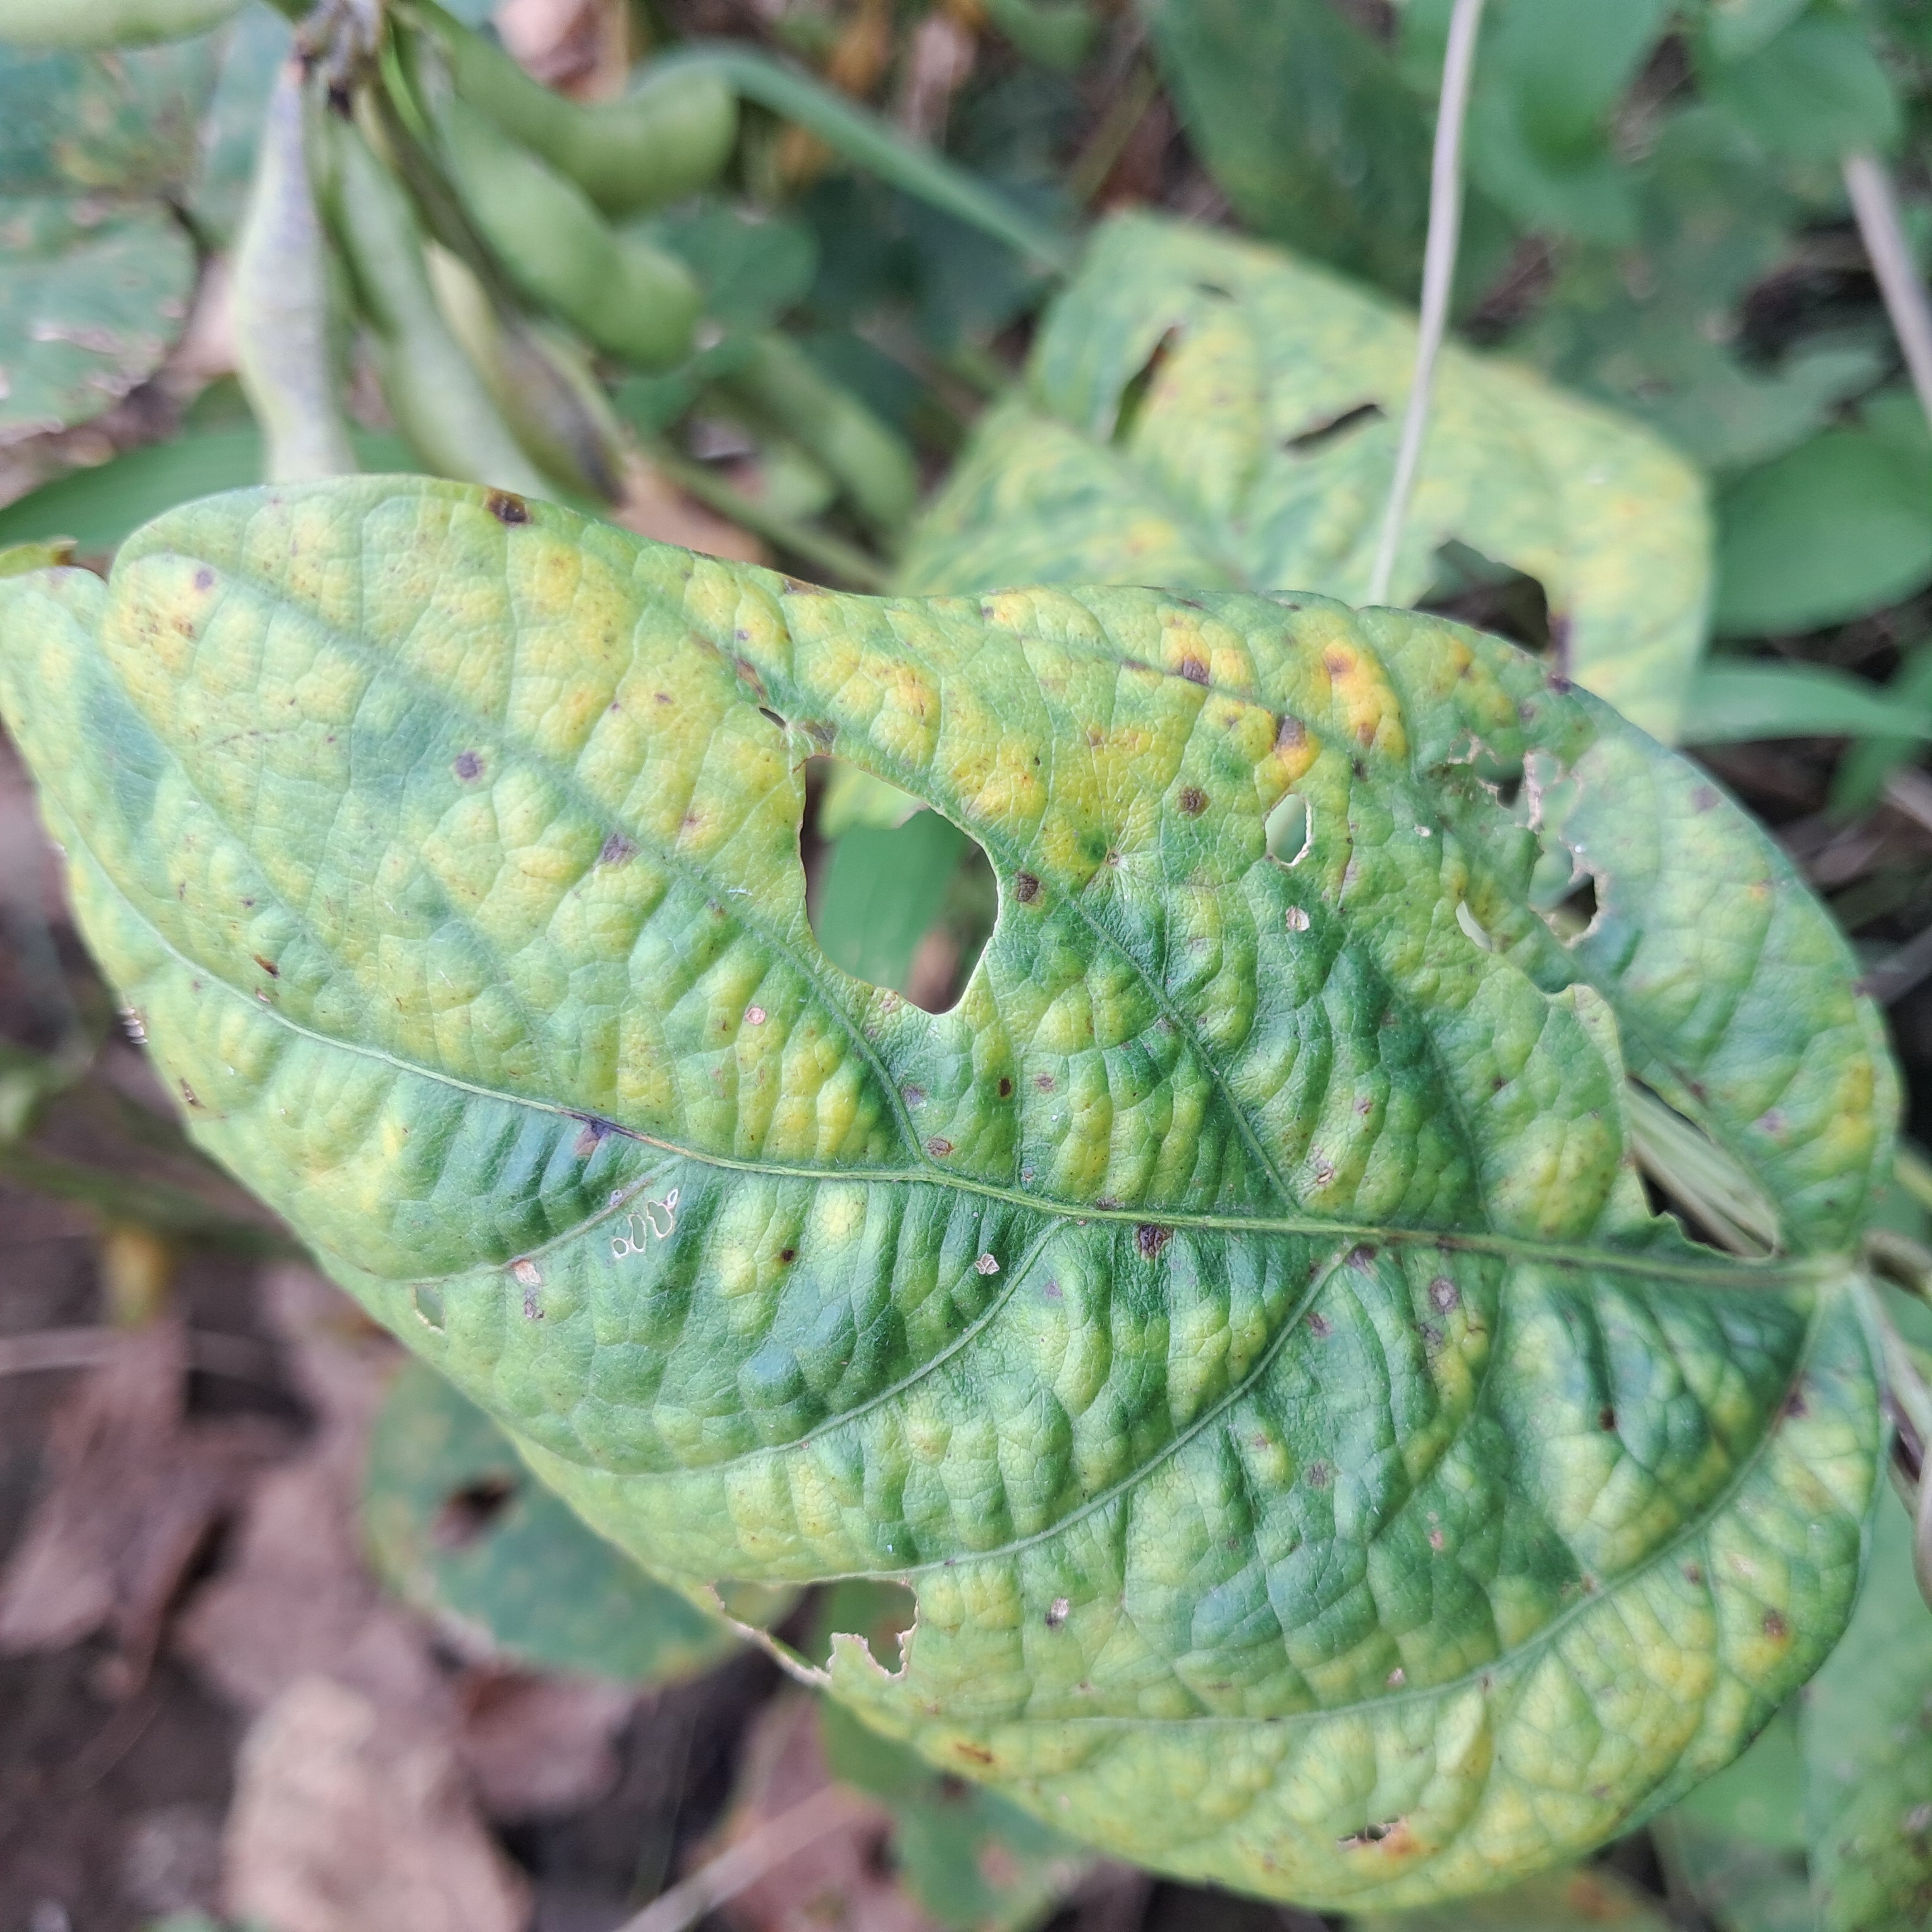
Label: Mosaic